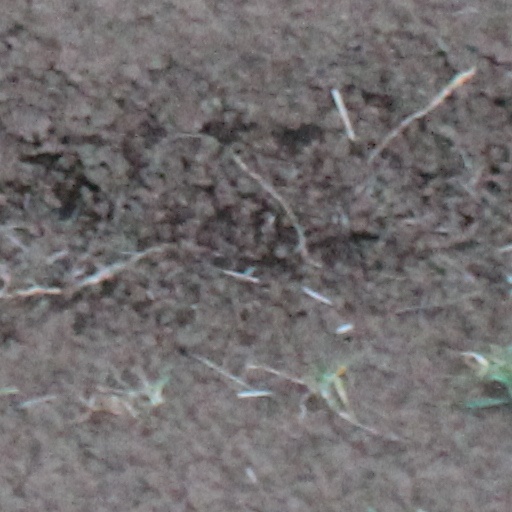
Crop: wheat